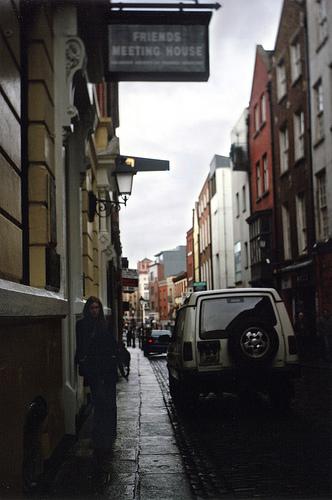
Weather: rain or strom